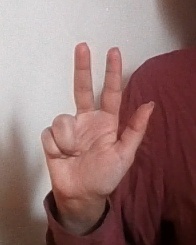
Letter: al